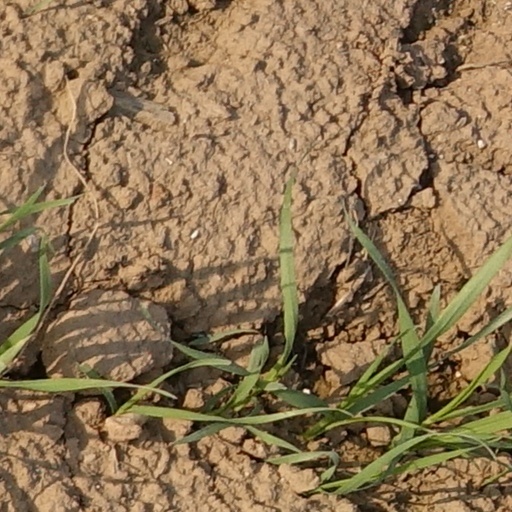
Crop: wheat